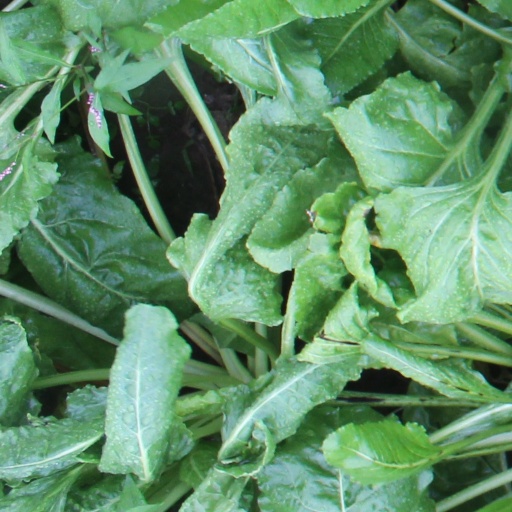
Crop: sugar beet